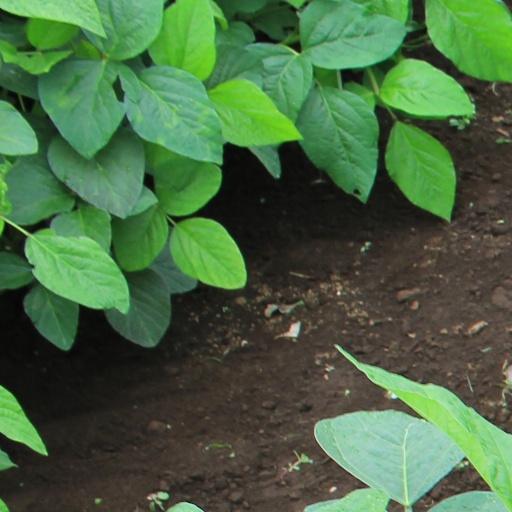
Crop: soybean